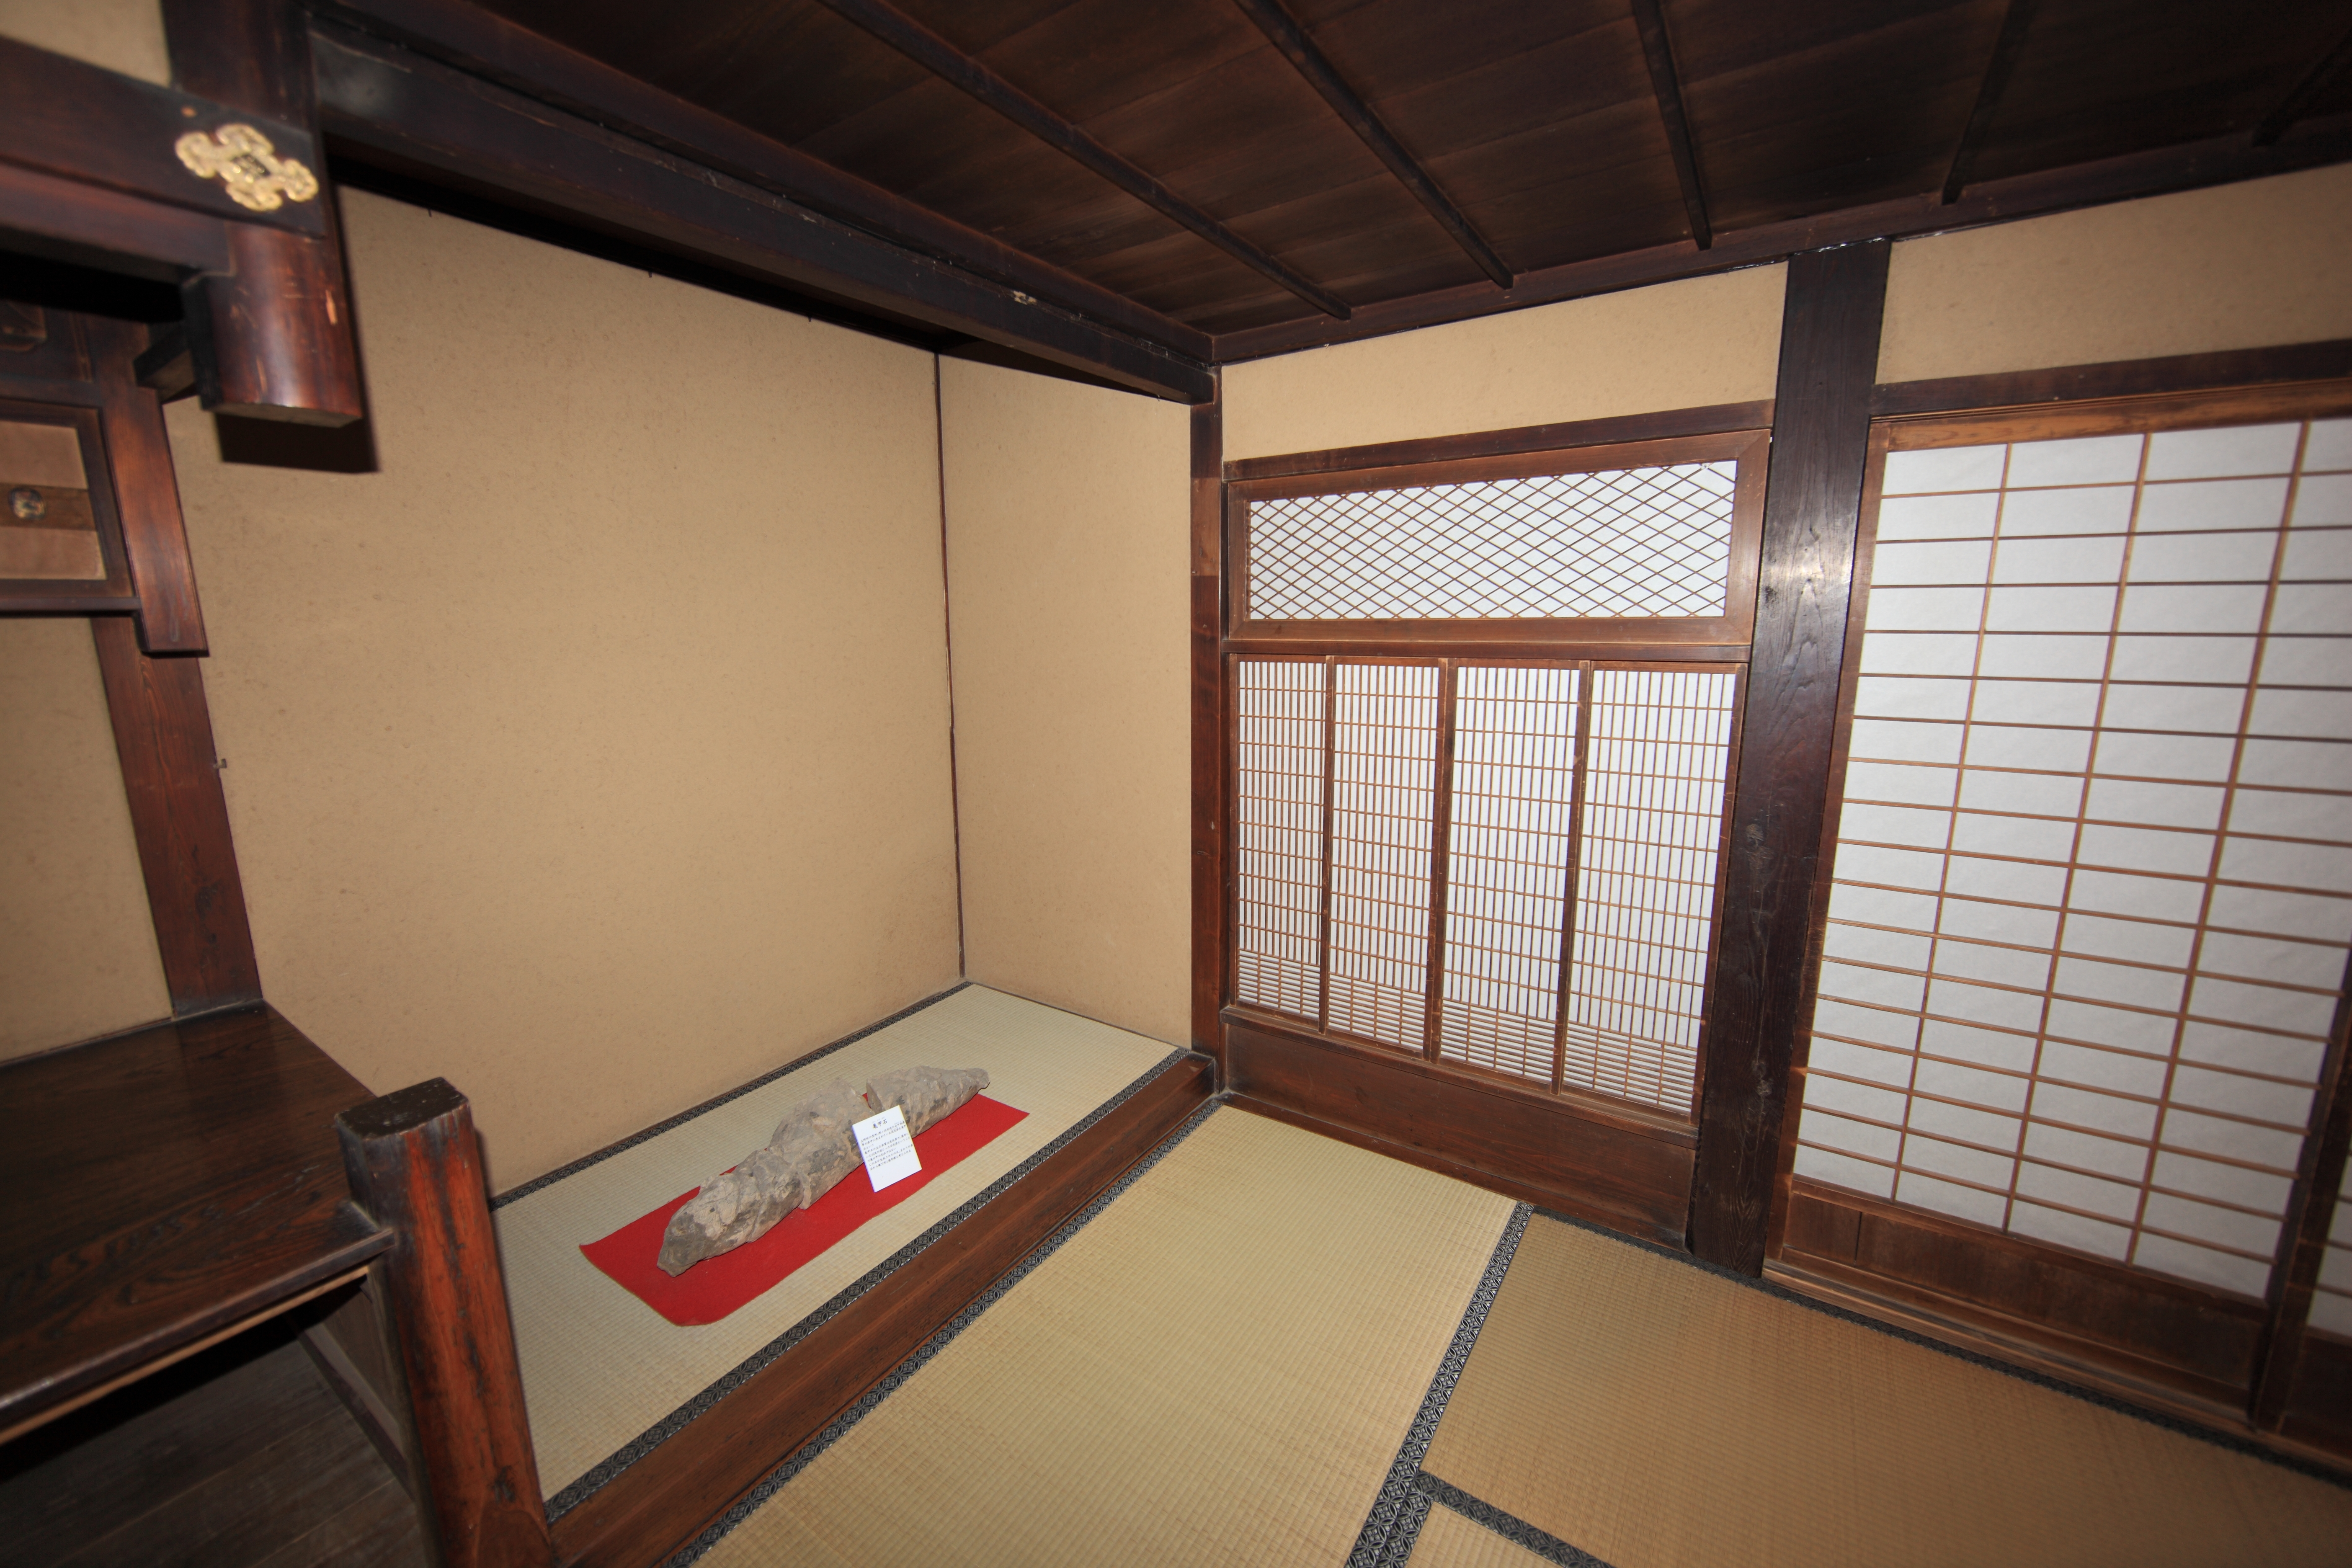
farm, house, floor, interior, building, home, high, cottage, residence, property, room, apartment, interior design, design, japanese, 5d, style, hires, markii, traditional, hi, res, resolution, 5photosaday, gunma, uenomura, kyuukurosawakejuutaku, tanogun, real estate, window covering